Gardiner, Montana

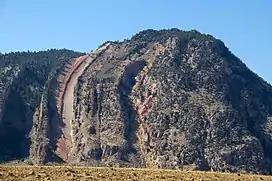
devils slide north of gardiner

Gardiner acts as a gateway community for Yellowstone National Park.